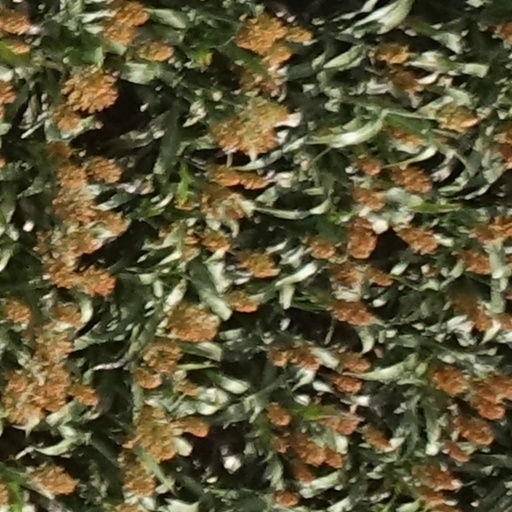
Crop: sorghum